Gamma 60 wind turbine

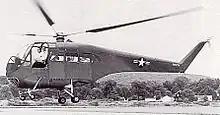
Doman LZ-5/YH-31

Evolution of the Gamma 60 wind turbine can be traced back to World War II when Sikorsky Aircraft (now owned by Lockheed Martin, but then a division of United Technologies Corporation) hired American engineer Glidden Doman to address helicopter structural and dynamic problems including blade failures. Igor Sikorsky developed and flew the first successful helicopter in the United States during 1939.